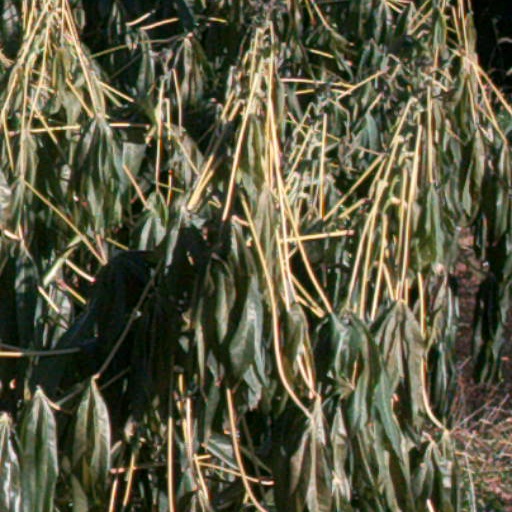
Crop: cassava